The Ghost of a Saber Tooth Tiger

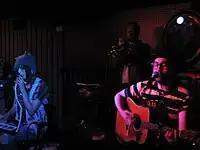
The Ghost Of A Saber Tooth Tiger Sean Lennon & Charlotte Kemp Muhl at Union Hall in Brooklyn; Oct 2010 taken by Charlene Aqualina

With the release of "Midnight Sun" in April 2014, The Ghost of a Saber Tooth Tiger received substantial media coverage in a variety of publications and online media, exploring the nature of their music, relationship and how the band connects to Lennon's musical heritage. Prior to that GOASTT appeared in a two-page spread in "Vanity Fair", where they were photographed by famed French photographer Patrick Demarchelier. In the article Lennon described the musical relationship with Kemp as having parallels to the relationship between his father John Lennon and writing partner Paul McCartney, and said his writing relationship with Kemp is like "intellectual tennis".